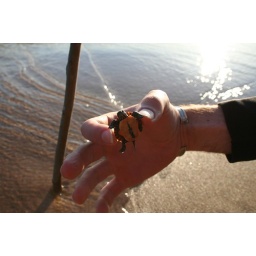
ben spotted this baby in the sand on our walk back